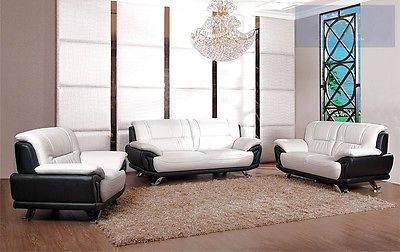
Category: sofa